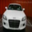
Label: automobile